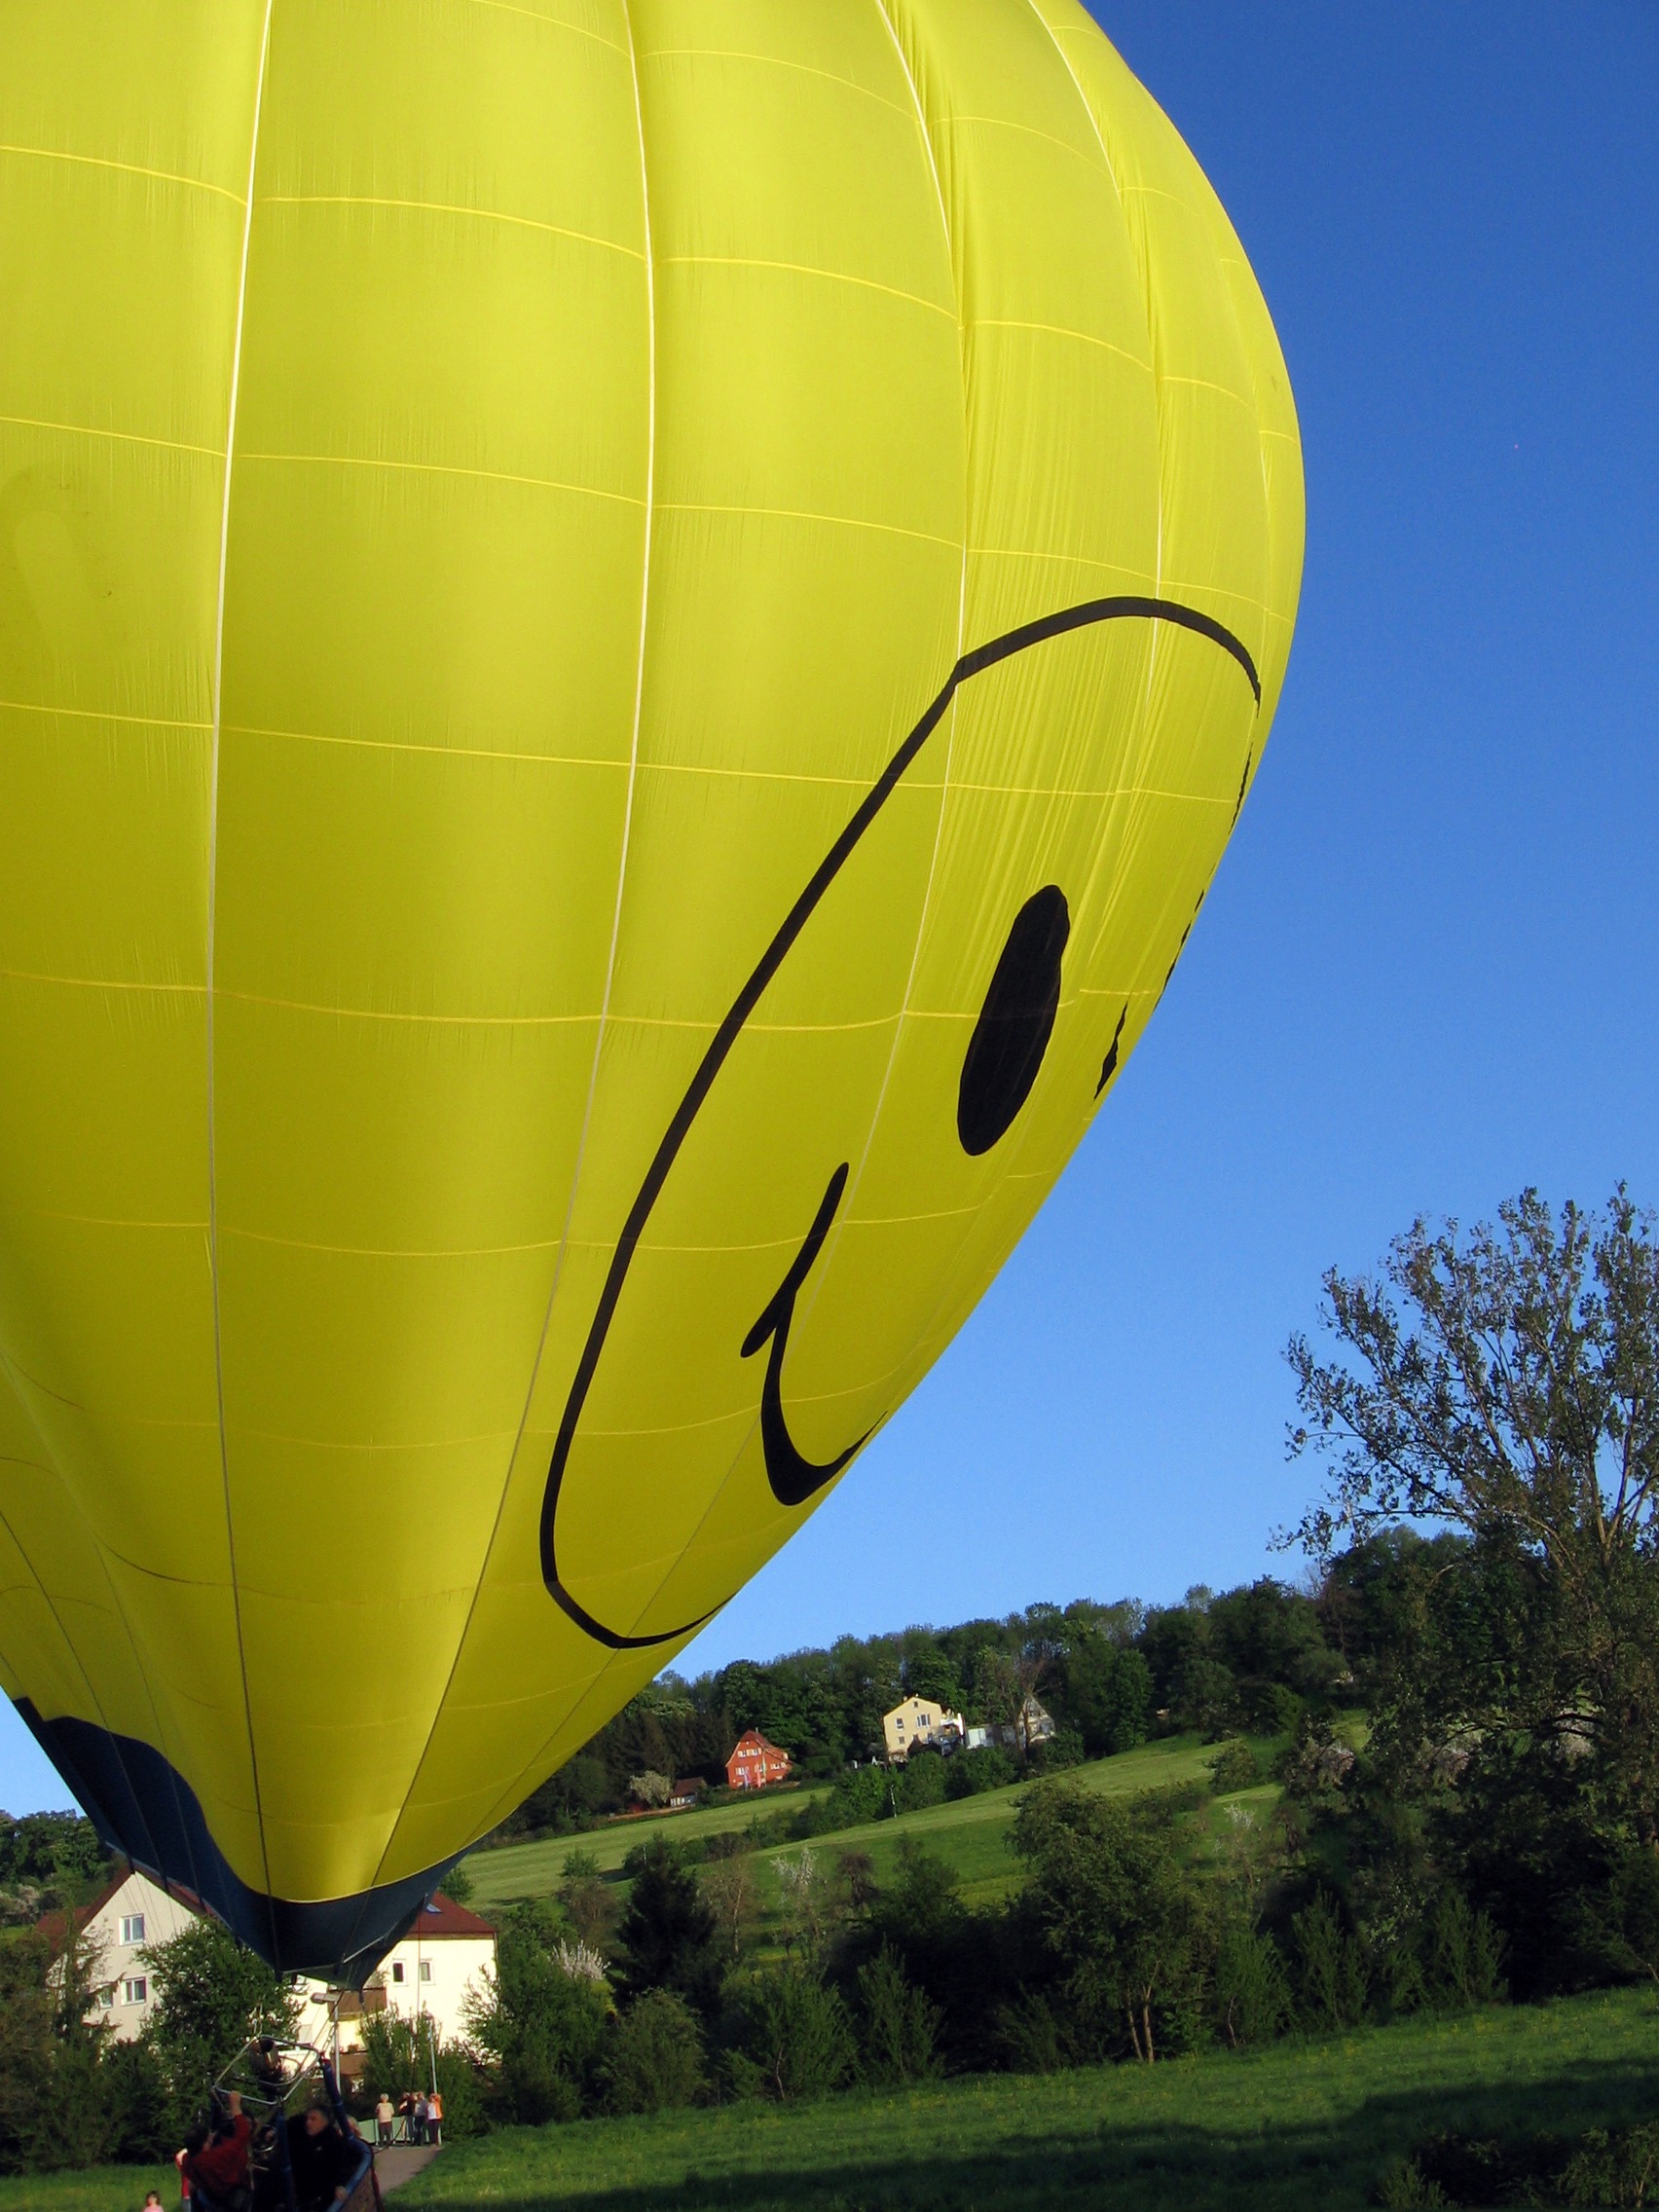
balloon, hot air balloon, aircraft, vehicle, yellow, toy, start, landing, hot air ballooning, hot air balloon ride, atmosphere of earth